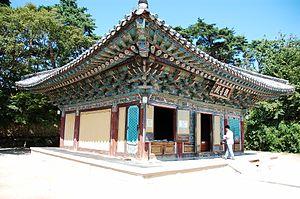
Les temples bouddhistes de Corée forment un élément important de la culture du pays. En Corée du Sud, ils sont officiellement au nombre de 926. Le bouddhisme a eu une influence considérable tout au long de l'histoire de la Corée depuis son introduction en 372. À l'écart du pouvoir depuis la dynastie Joseon, un grand nombre de ses temples se trouvent dans des vallées isolées. Comme dans le bouddhisme, le bouddha, le dharma et le sangha constituent les Trois Refuges, ils sont considérés comme inséparables et un temple inclut donc pratiquement toujours un monastère, ce qui veut dire qu'outre les bâtiments et les symboles liés au culte, il y a aussi des dortoirs et des locaux de service ainsi que des jardins. Le nom des temples coréens se termine en –sa, ce qui signifie temple.